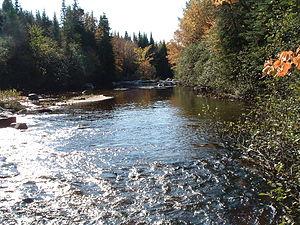
Stoneham-et-Tewkesbury est une municipalité de cantons unis de la province de Québec située dans la municipalité régionale de comté de La Jacques-Cartier, région administrative de la Capitale-Nationale. Elle est située à la porte de la réserve faunique des Laurentides et sur la route qui relie Québec à la région du Saguenay–Lac-Saint-Jean.
La rivière des Hurons est une rivière coulant au cœur de la municipalité des Cantons-Unis de Stoneham-et-Tewkesbury, située au nord de la ville de Québec, dans la municipalité régionale de comté de La Jacques-Cartier, dans la région administrative de la Capitale-Nationale, dans la province de Québec, au Canada.